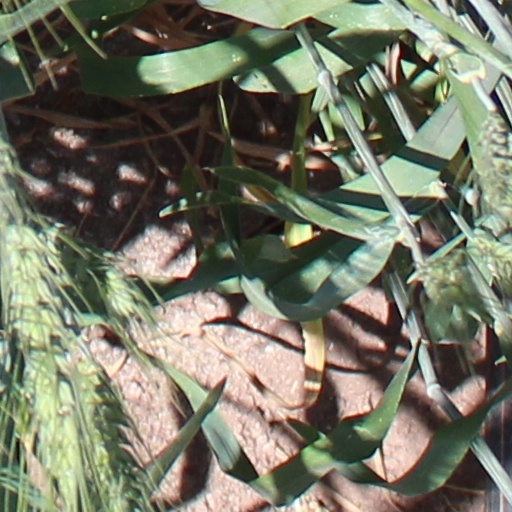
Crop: wheat